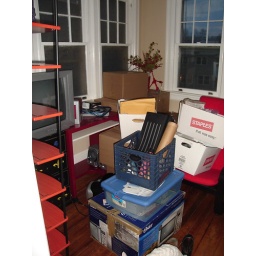
half the sunroom (desk, television and window seat obscured by boxes and crap)